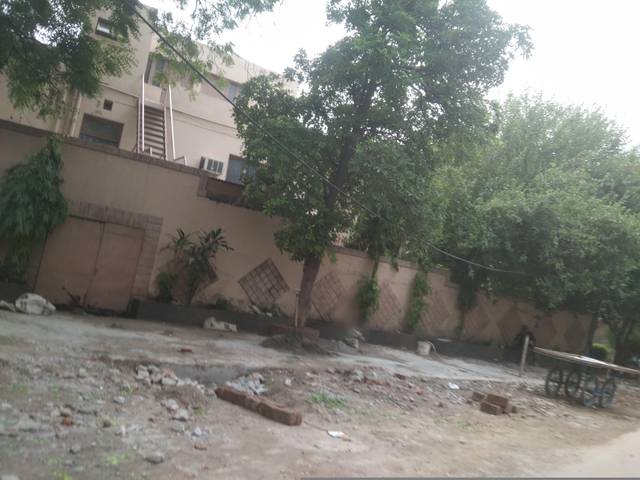
Region: Pakistan
Coordinates: 31.49, 74.319